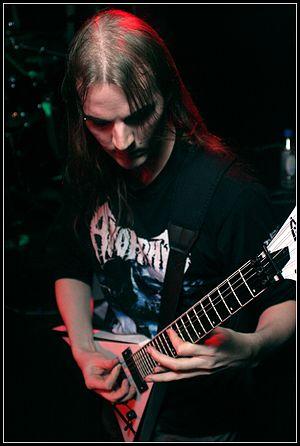
Necrophagist est un groupe de death metal technique allemand, originaire de Gaggenau, à Baden-Württemberg. Le nom du groupe reprend les racines du mot grecque νεκρο-, nekro- et -φαγος, -phagos. Le nom du groupe peut donc littéralement être traduit en « mangeur de cadavres ».